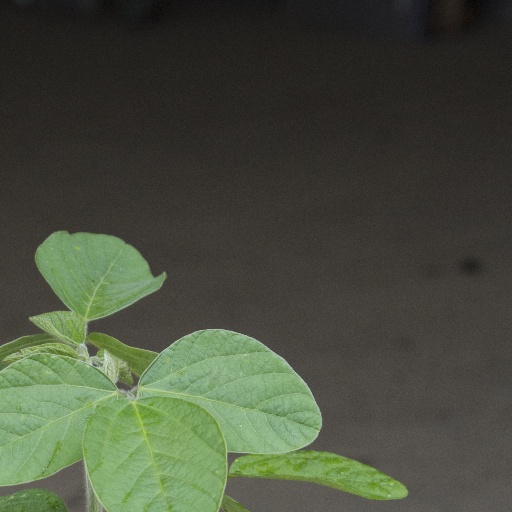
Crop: soybean